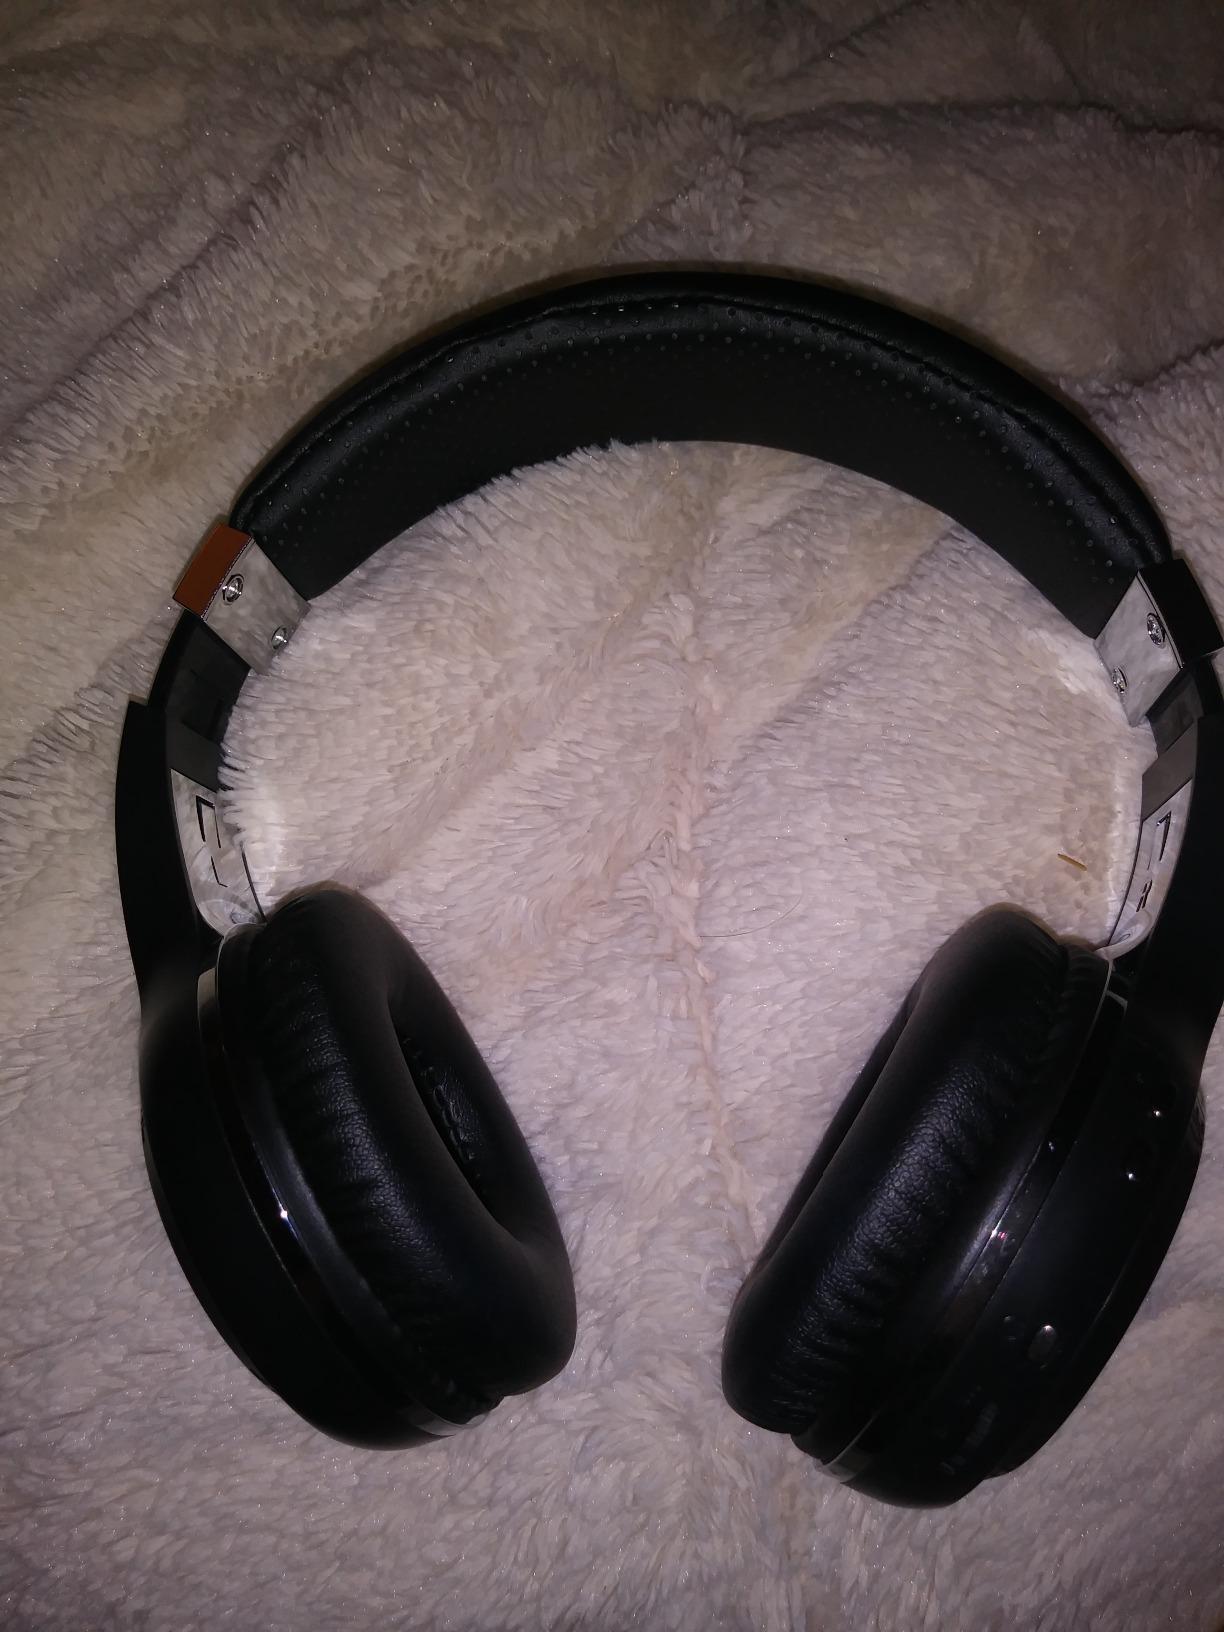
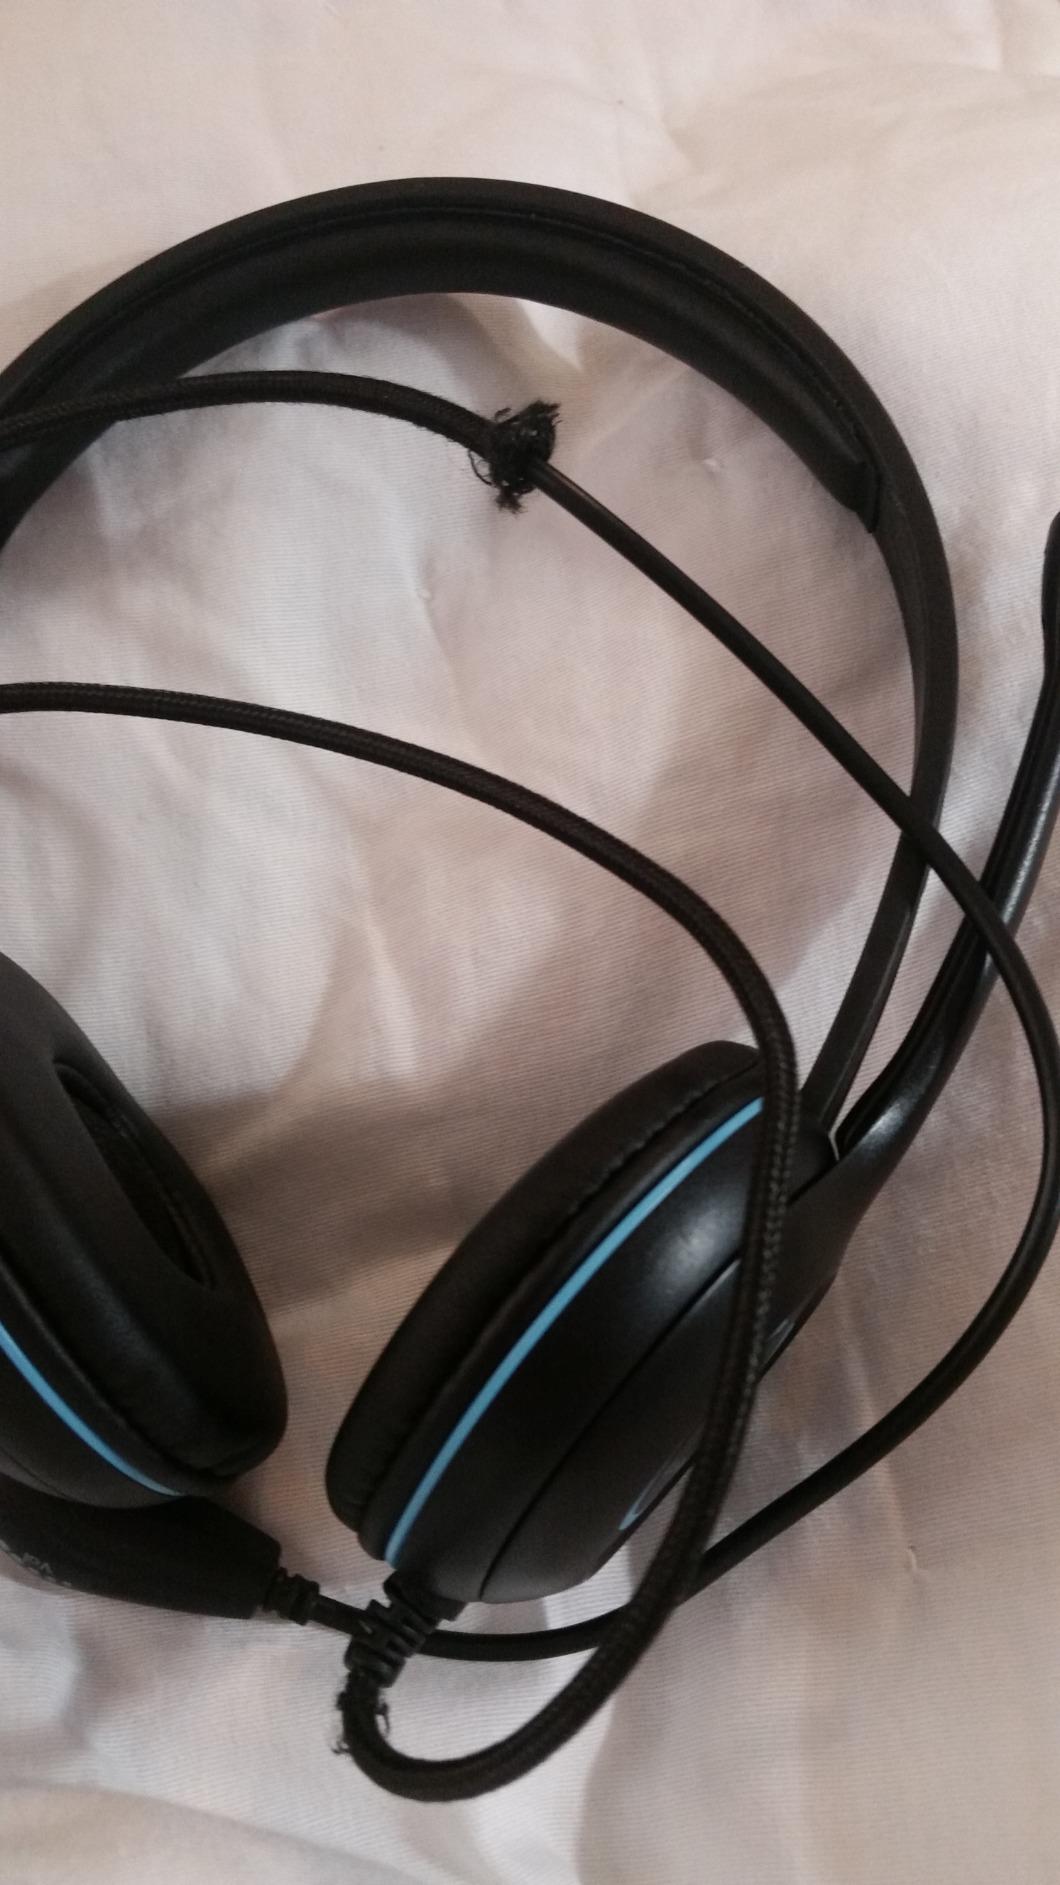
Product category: headphones
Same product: no